Honoré de Balzac

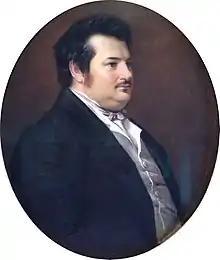
Portrait of Honoré de Balzac by Jean Alfred Gérard-Séguin (1842)

"Le Cousin Pons" (1847) and "La Cousine Bette" (1848) tell the story of "Les Parents Pauvres" ("The Poor Relations"). The conniving and wrangling over wills and inheritances reflect the expertise gained by the author as a young law clerk. Balzac's health was deteriorating by this point, making the completion of this pair of books a significant accomplishment.